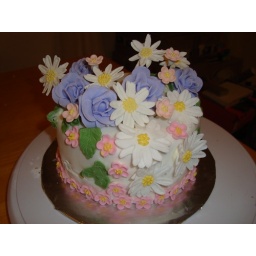
My first attempts at apple blossoms and daisies in sugarpaste. The roses were done in fondant.